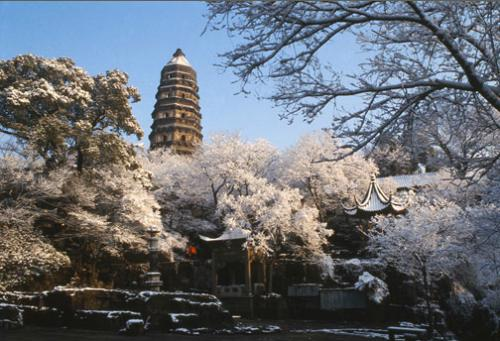
地标名称：虎丘塔
所在城市：苏州市·姑苏区